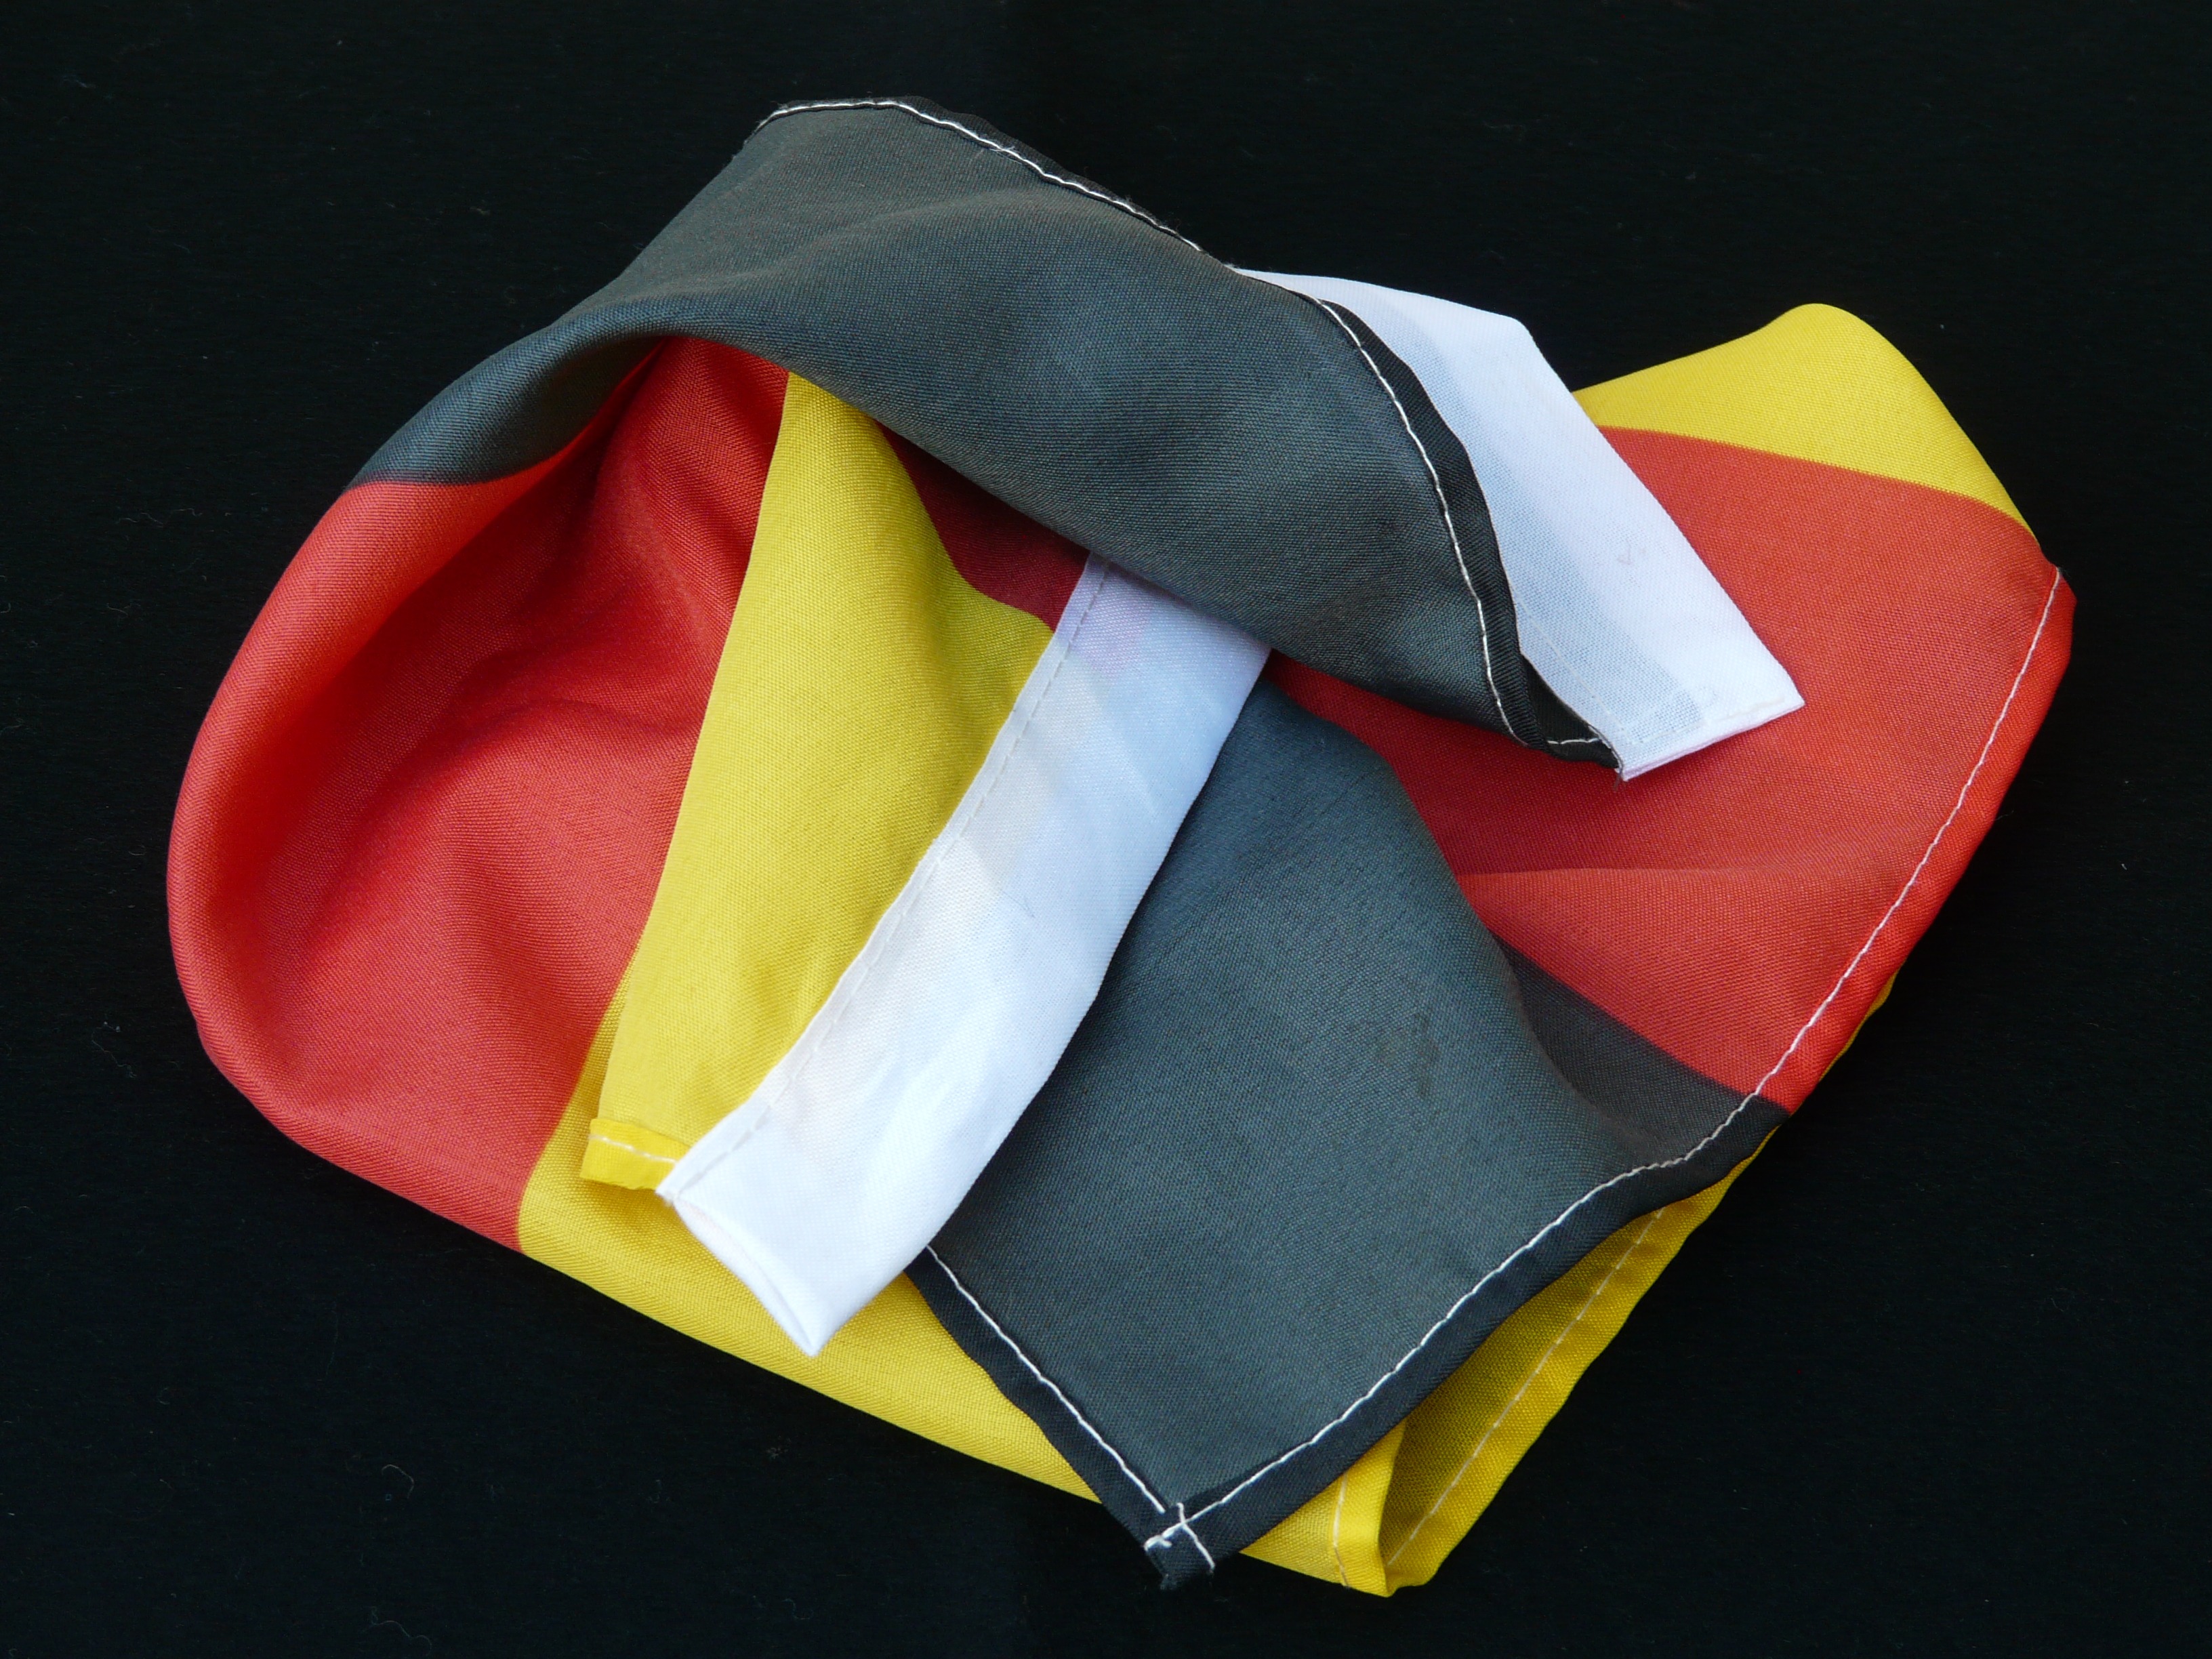
red, color, flag, black, yellow, fabric, textile, art, gold, germany, organ, black red gold, rumpled, origami paper